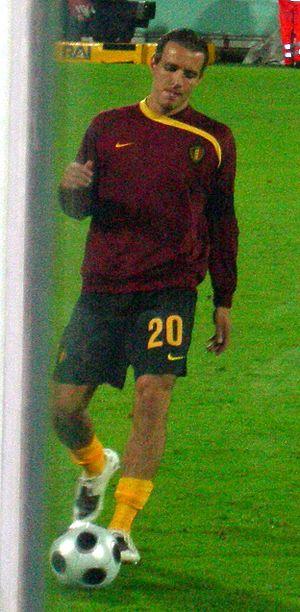
Mark De Man, né le 27 avril 1983 à Louvain, est un joueur de football ancien international belge.